Oenanthe lachenalii

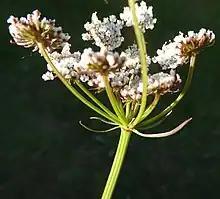
A fresh umbel, showing the bracts

The first description of parsley water-dropwort was by the German botanist Karl Christian Gmelin in his "Flora Badensis Alsatica" in 1805. It has many synonyms (i.e. other authors have subsequently named the same plant, but Gmelin's name has precedence), including "O. approximata" Mérat (1812), "O. foucaudii" Tess. (1891) "Phellandrium tabernaemontani" Bubani (1899). A full list can be found in the Synonymic Checklists of the Plants of the World. A few forms and varieties have also been named, but none is currently accepted.